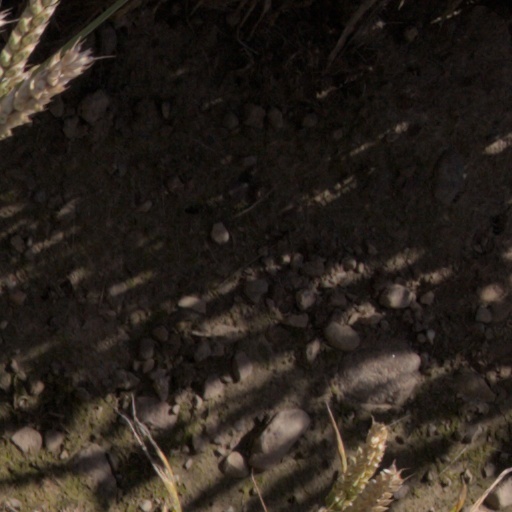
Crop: wheat